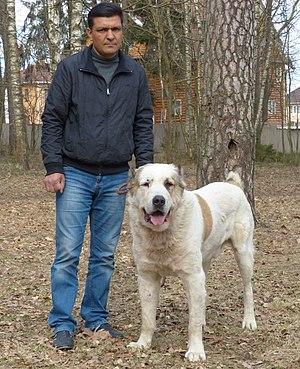
Le chien de berger d'Asie centrale est une race de chiens originaire de Russie. La race, d'origine très ancienne, est probablement issue de croisements entre le dogue du Tibet et le gampr Arménien. La sélection naturelle des régions montagneuses du sud de l'Oural et de la mer Caspienne est le principal « créateur » de la race.